Beale Air Force Base

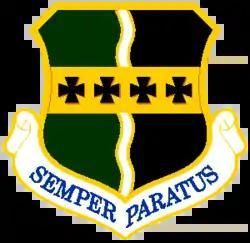
Emblem of the 9th Reconnaissance Wing

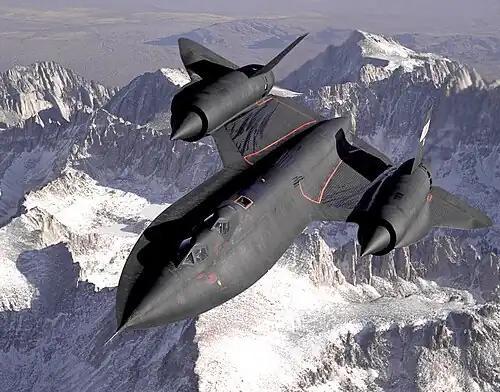
9th SRW Lockheed SR-71 Blackbird

In the early 1970s SAC began to consolidate its B-52 assets as the age of the manned bomber was reduced with the advent of Intercontinental Strategic Ballistic Missiles. In addition, by 1966 the cost of the Vietnam War was forcing a review of the Defense Budget and by consolidating the strategic bomber force, also retiring older Stratofortresses, a significant cost reduction could be achieved.